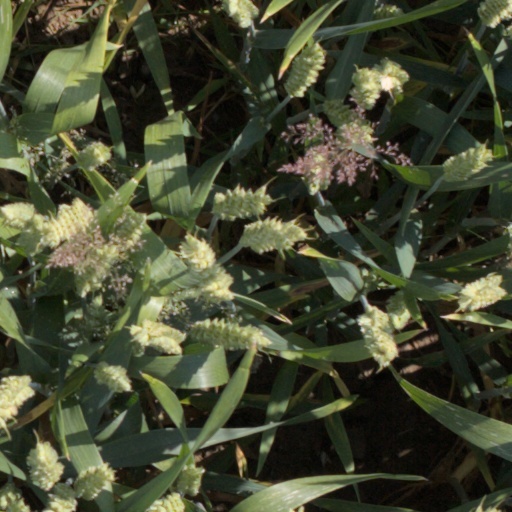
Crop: wheat